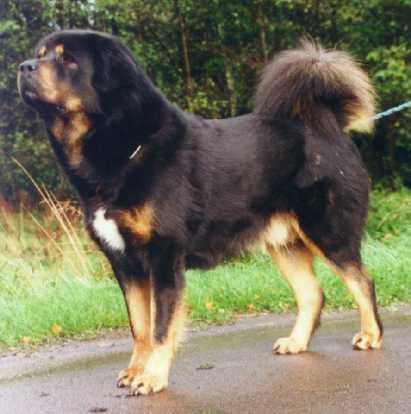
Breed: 205-n000030-Tibetan_mastiff